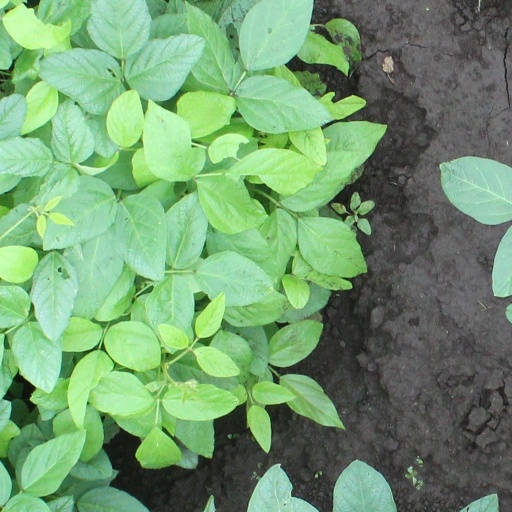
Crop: soybean